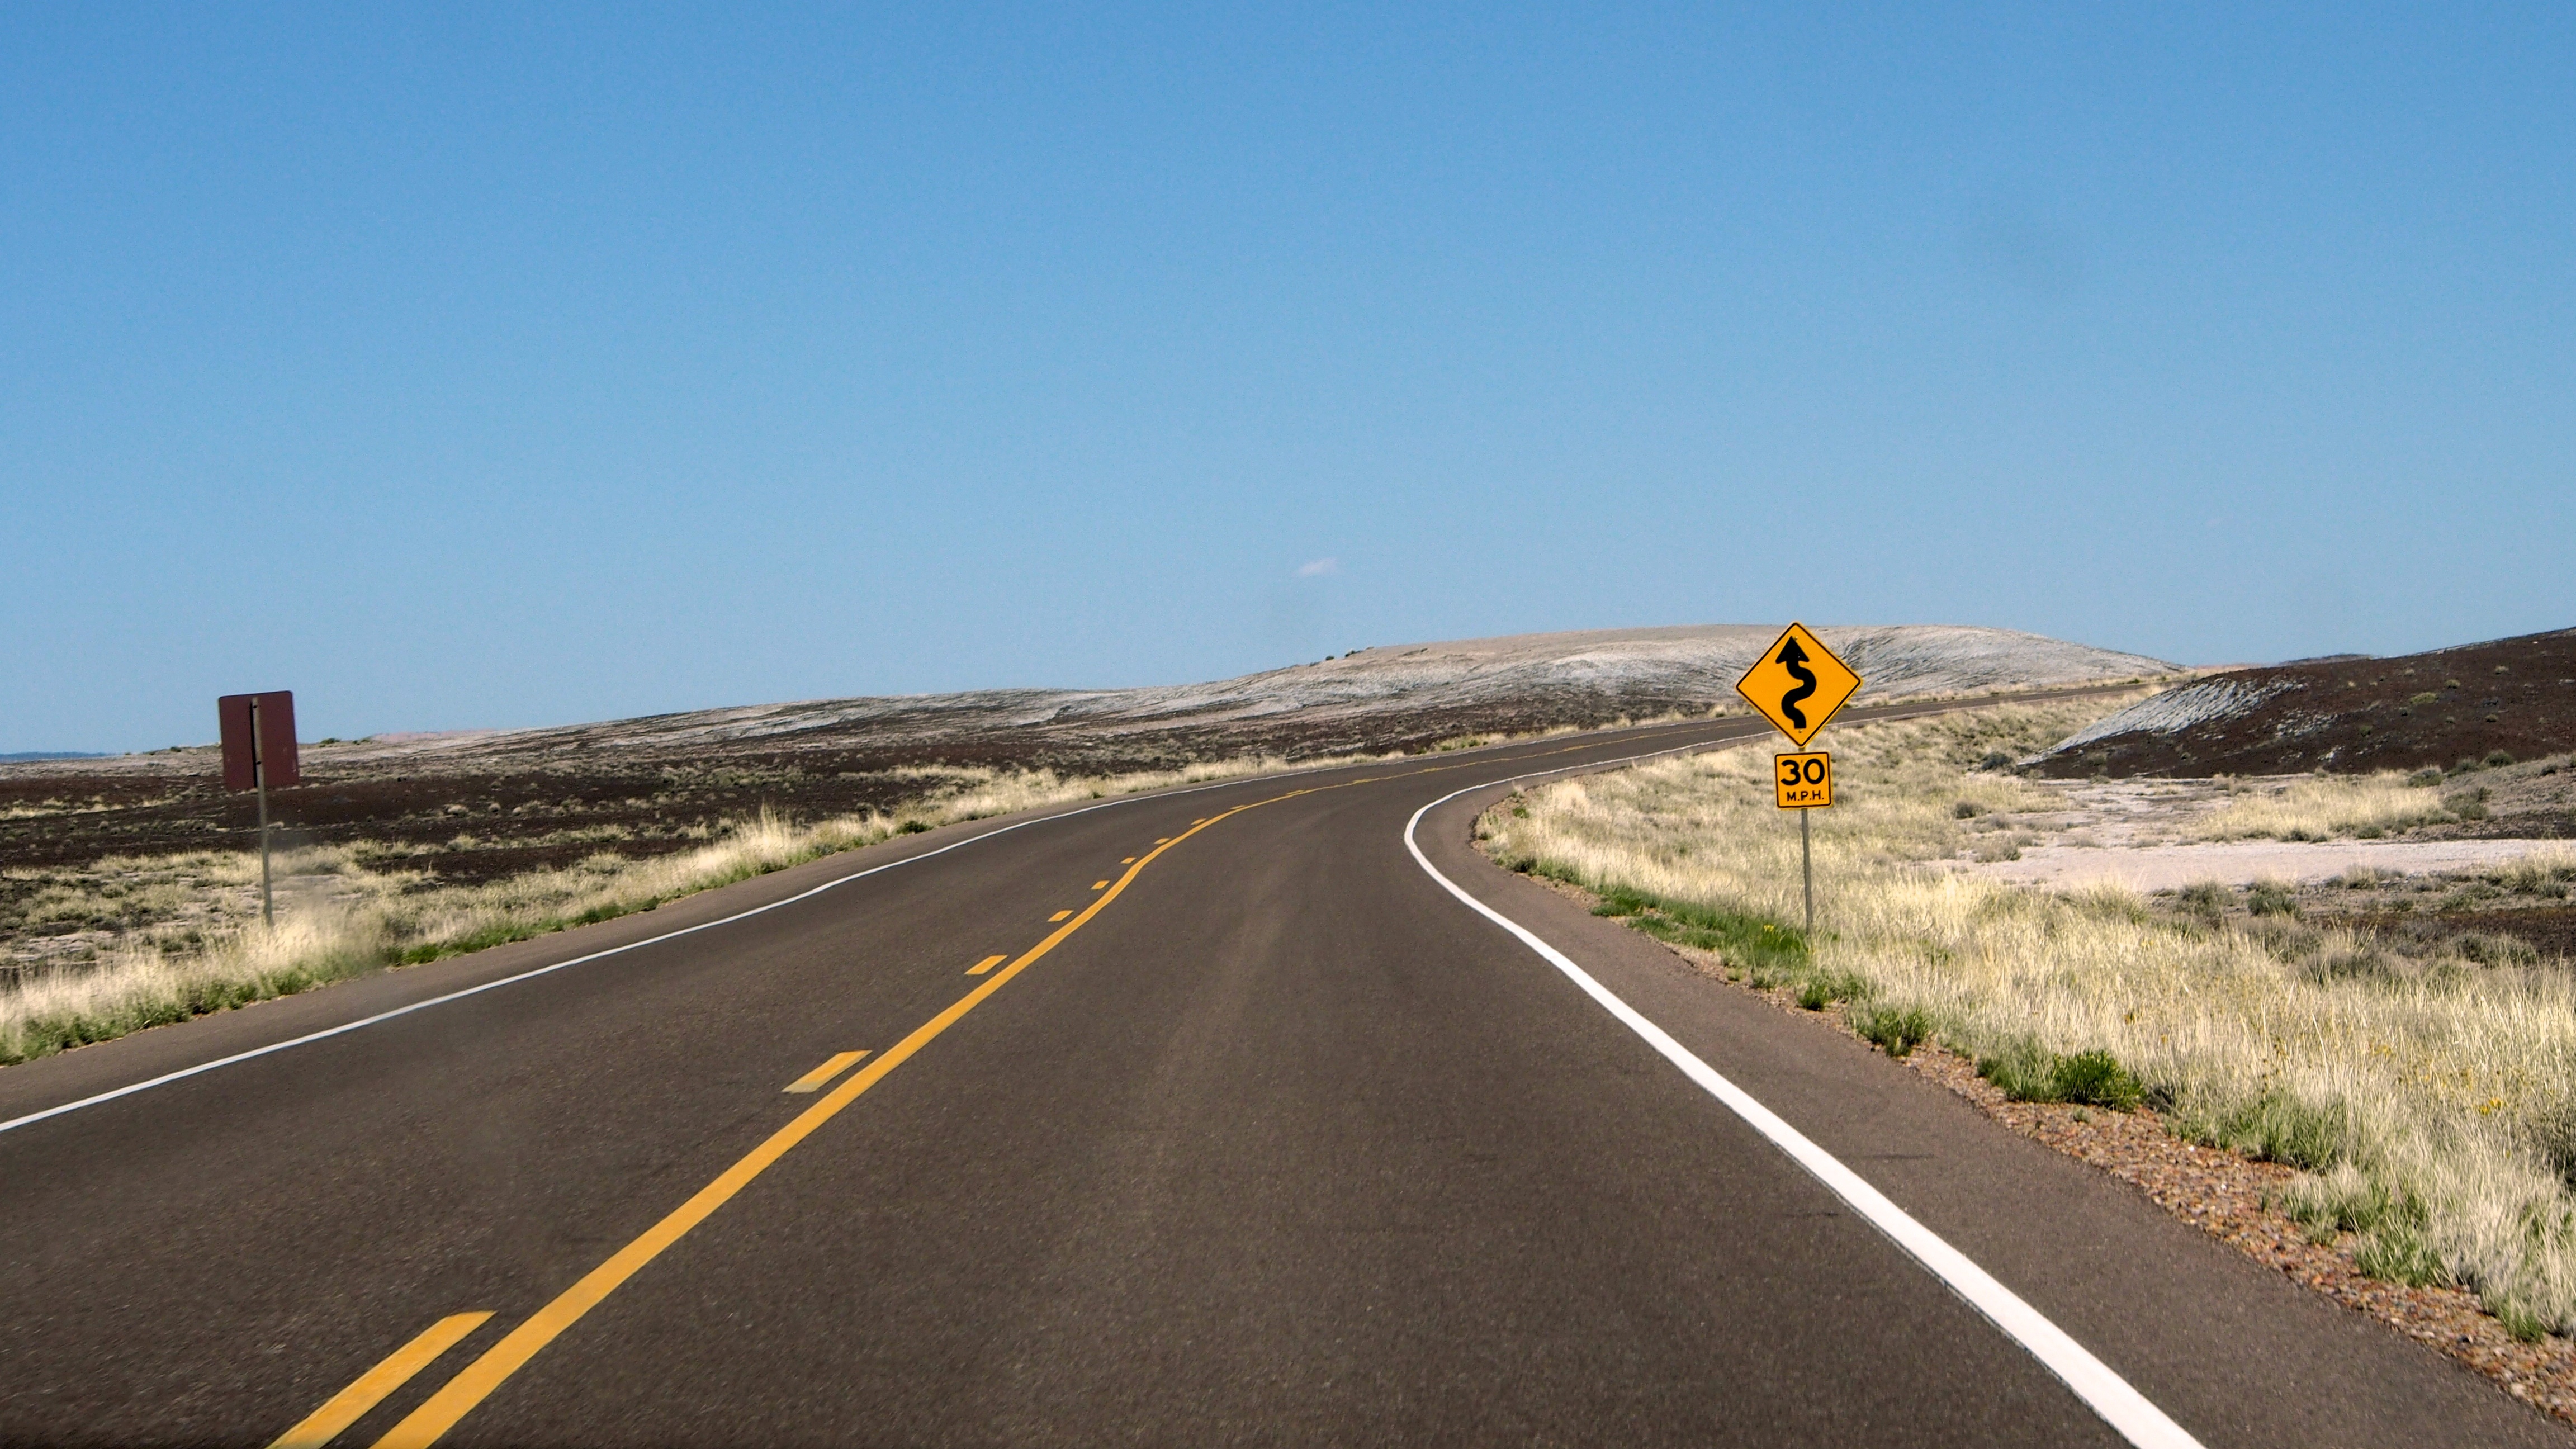
landscape, road, prairie, highway, driving, asphalt, dirt road, trip, lane, winding road, road trip, infrastructure, roads, rural area, mountain pass, road surface, nonbuilding structure, controlled access highway